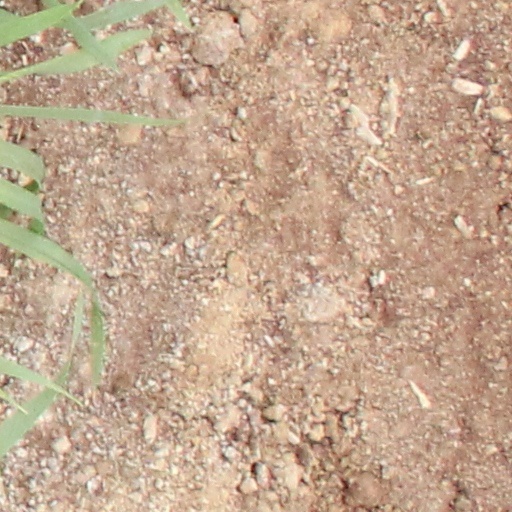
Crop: wheat